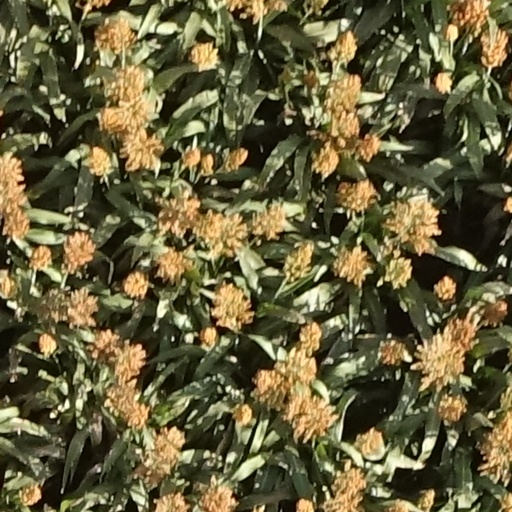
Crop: sorghum